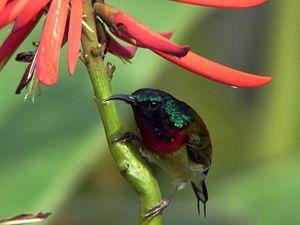
Le Souimanga de Christina est une espèce de passereaux appartenant à la famille des Nectariniidae.